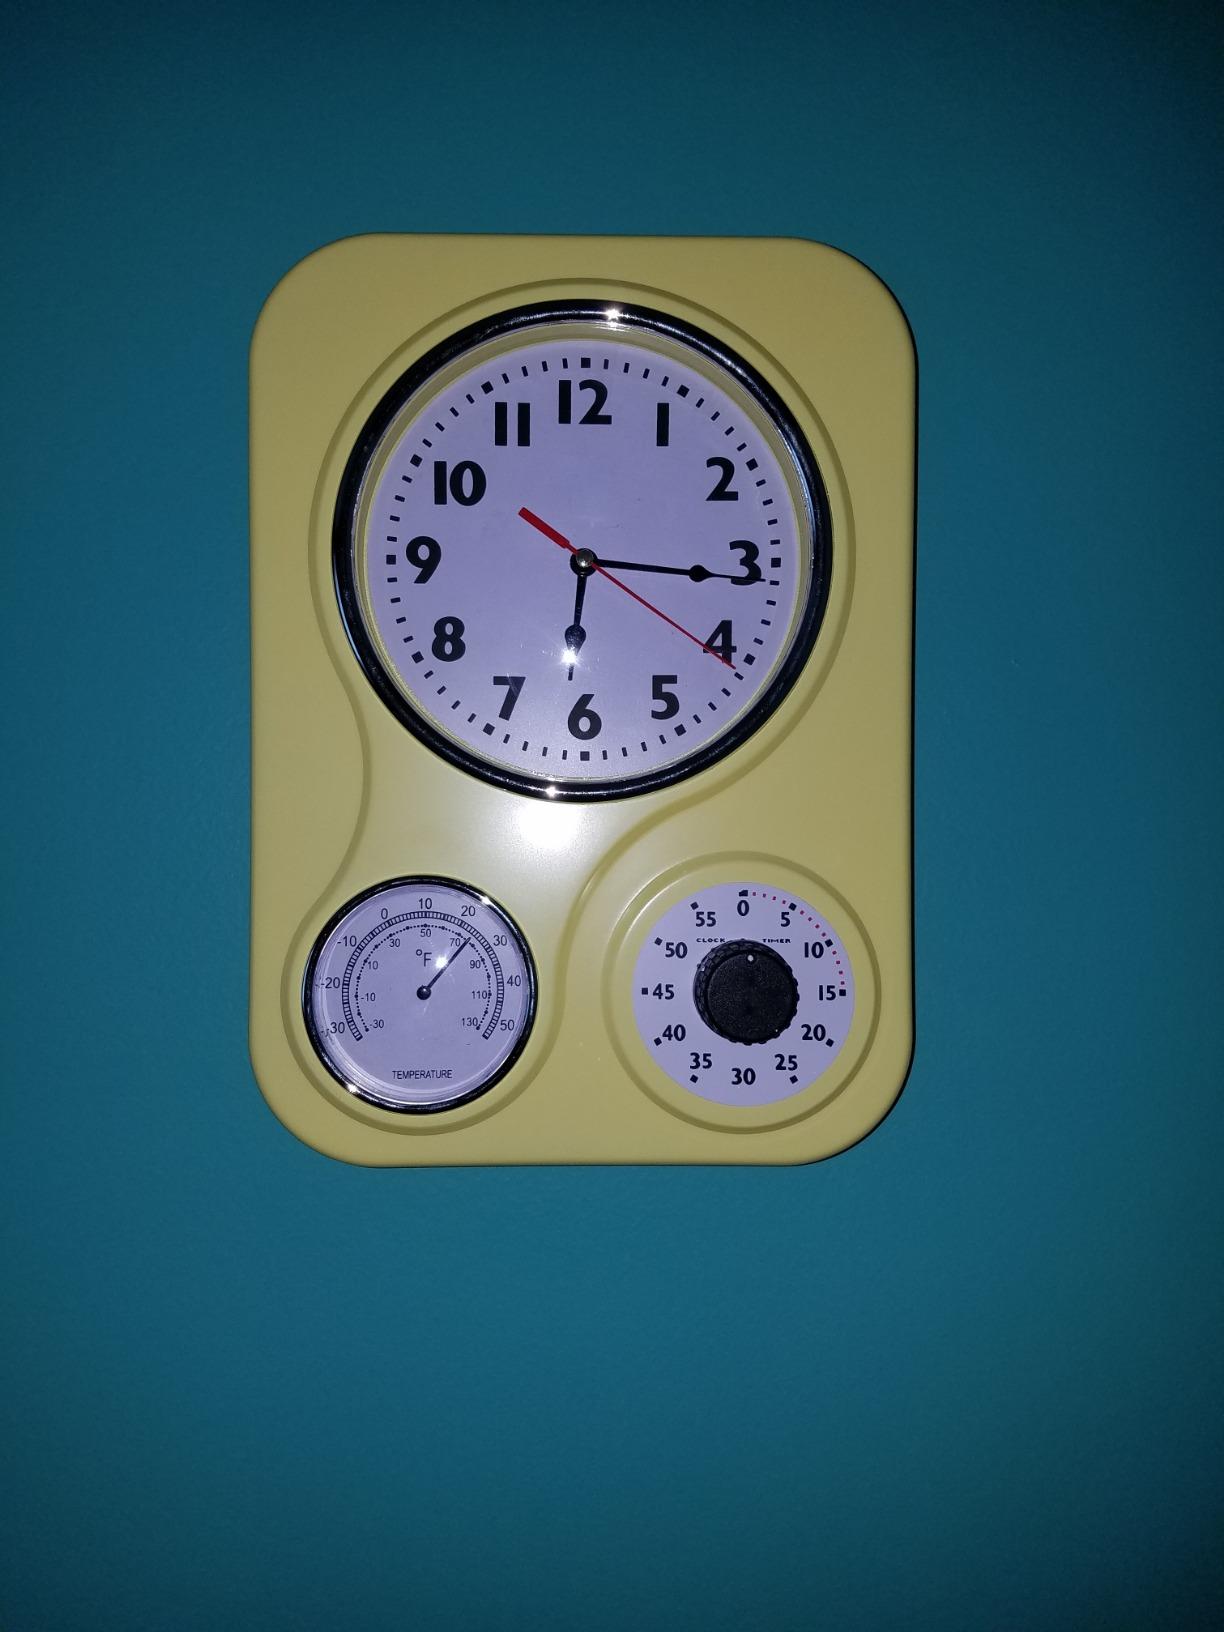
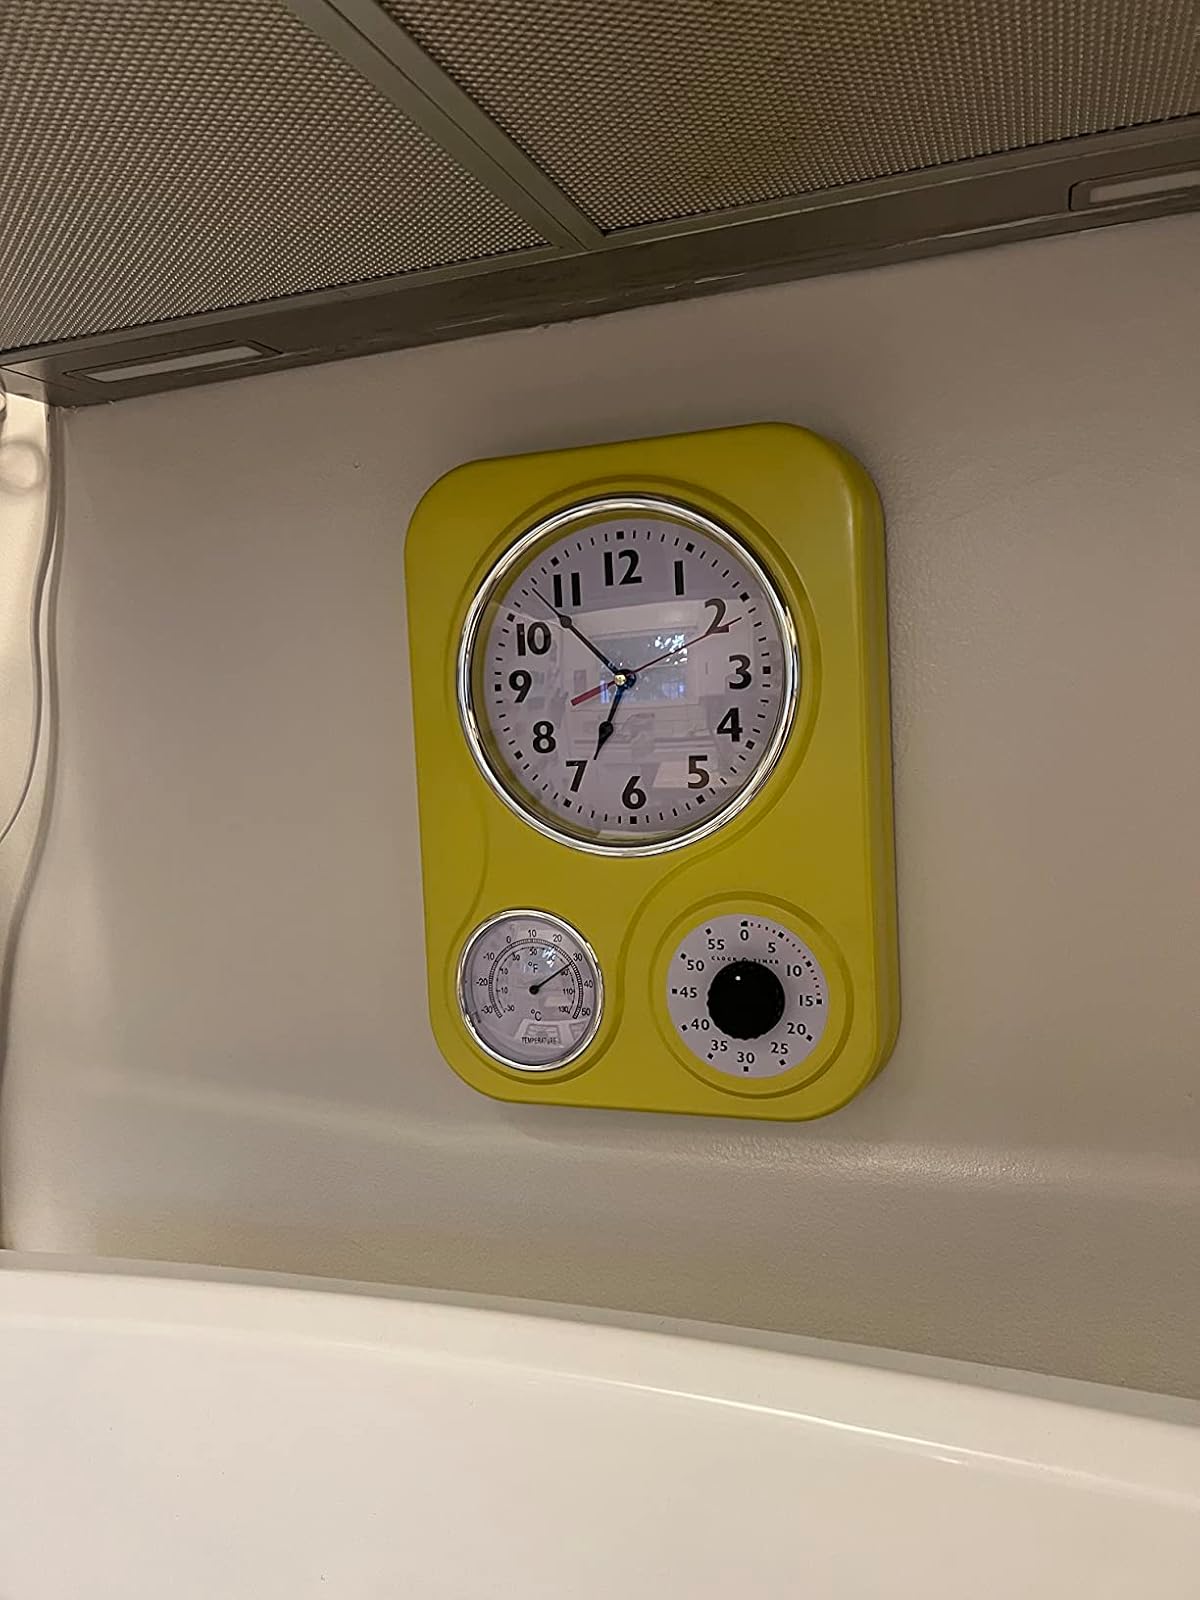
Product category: clock
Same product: yes